Evolutionary arms race

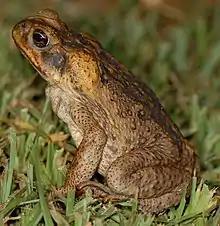
Cane toads ("Rhinella marina") have experienced a massive population explosion in Australia due to the lack of competition.

When a species has not been subject to an arms race previously, it may be at a severe disadvantage and face extinction well before it could ever hope to adapt to a new predator, competitor, or parasite. One species may have been in evolutionary struggles for millions of years (by, say predators), while the another might never have faced such pressures (for example an island species). This is a common problem in isolated ecosystems such as Australia or the Hawaiian Islands. In Australia, many invasive species, such as cane toads and rabbits, have spread rapidly due to a lack of competition and predatory pressure. For example, Australian predators lack adaptations to cane toad bufotenine, allowing the invasive species to spread.